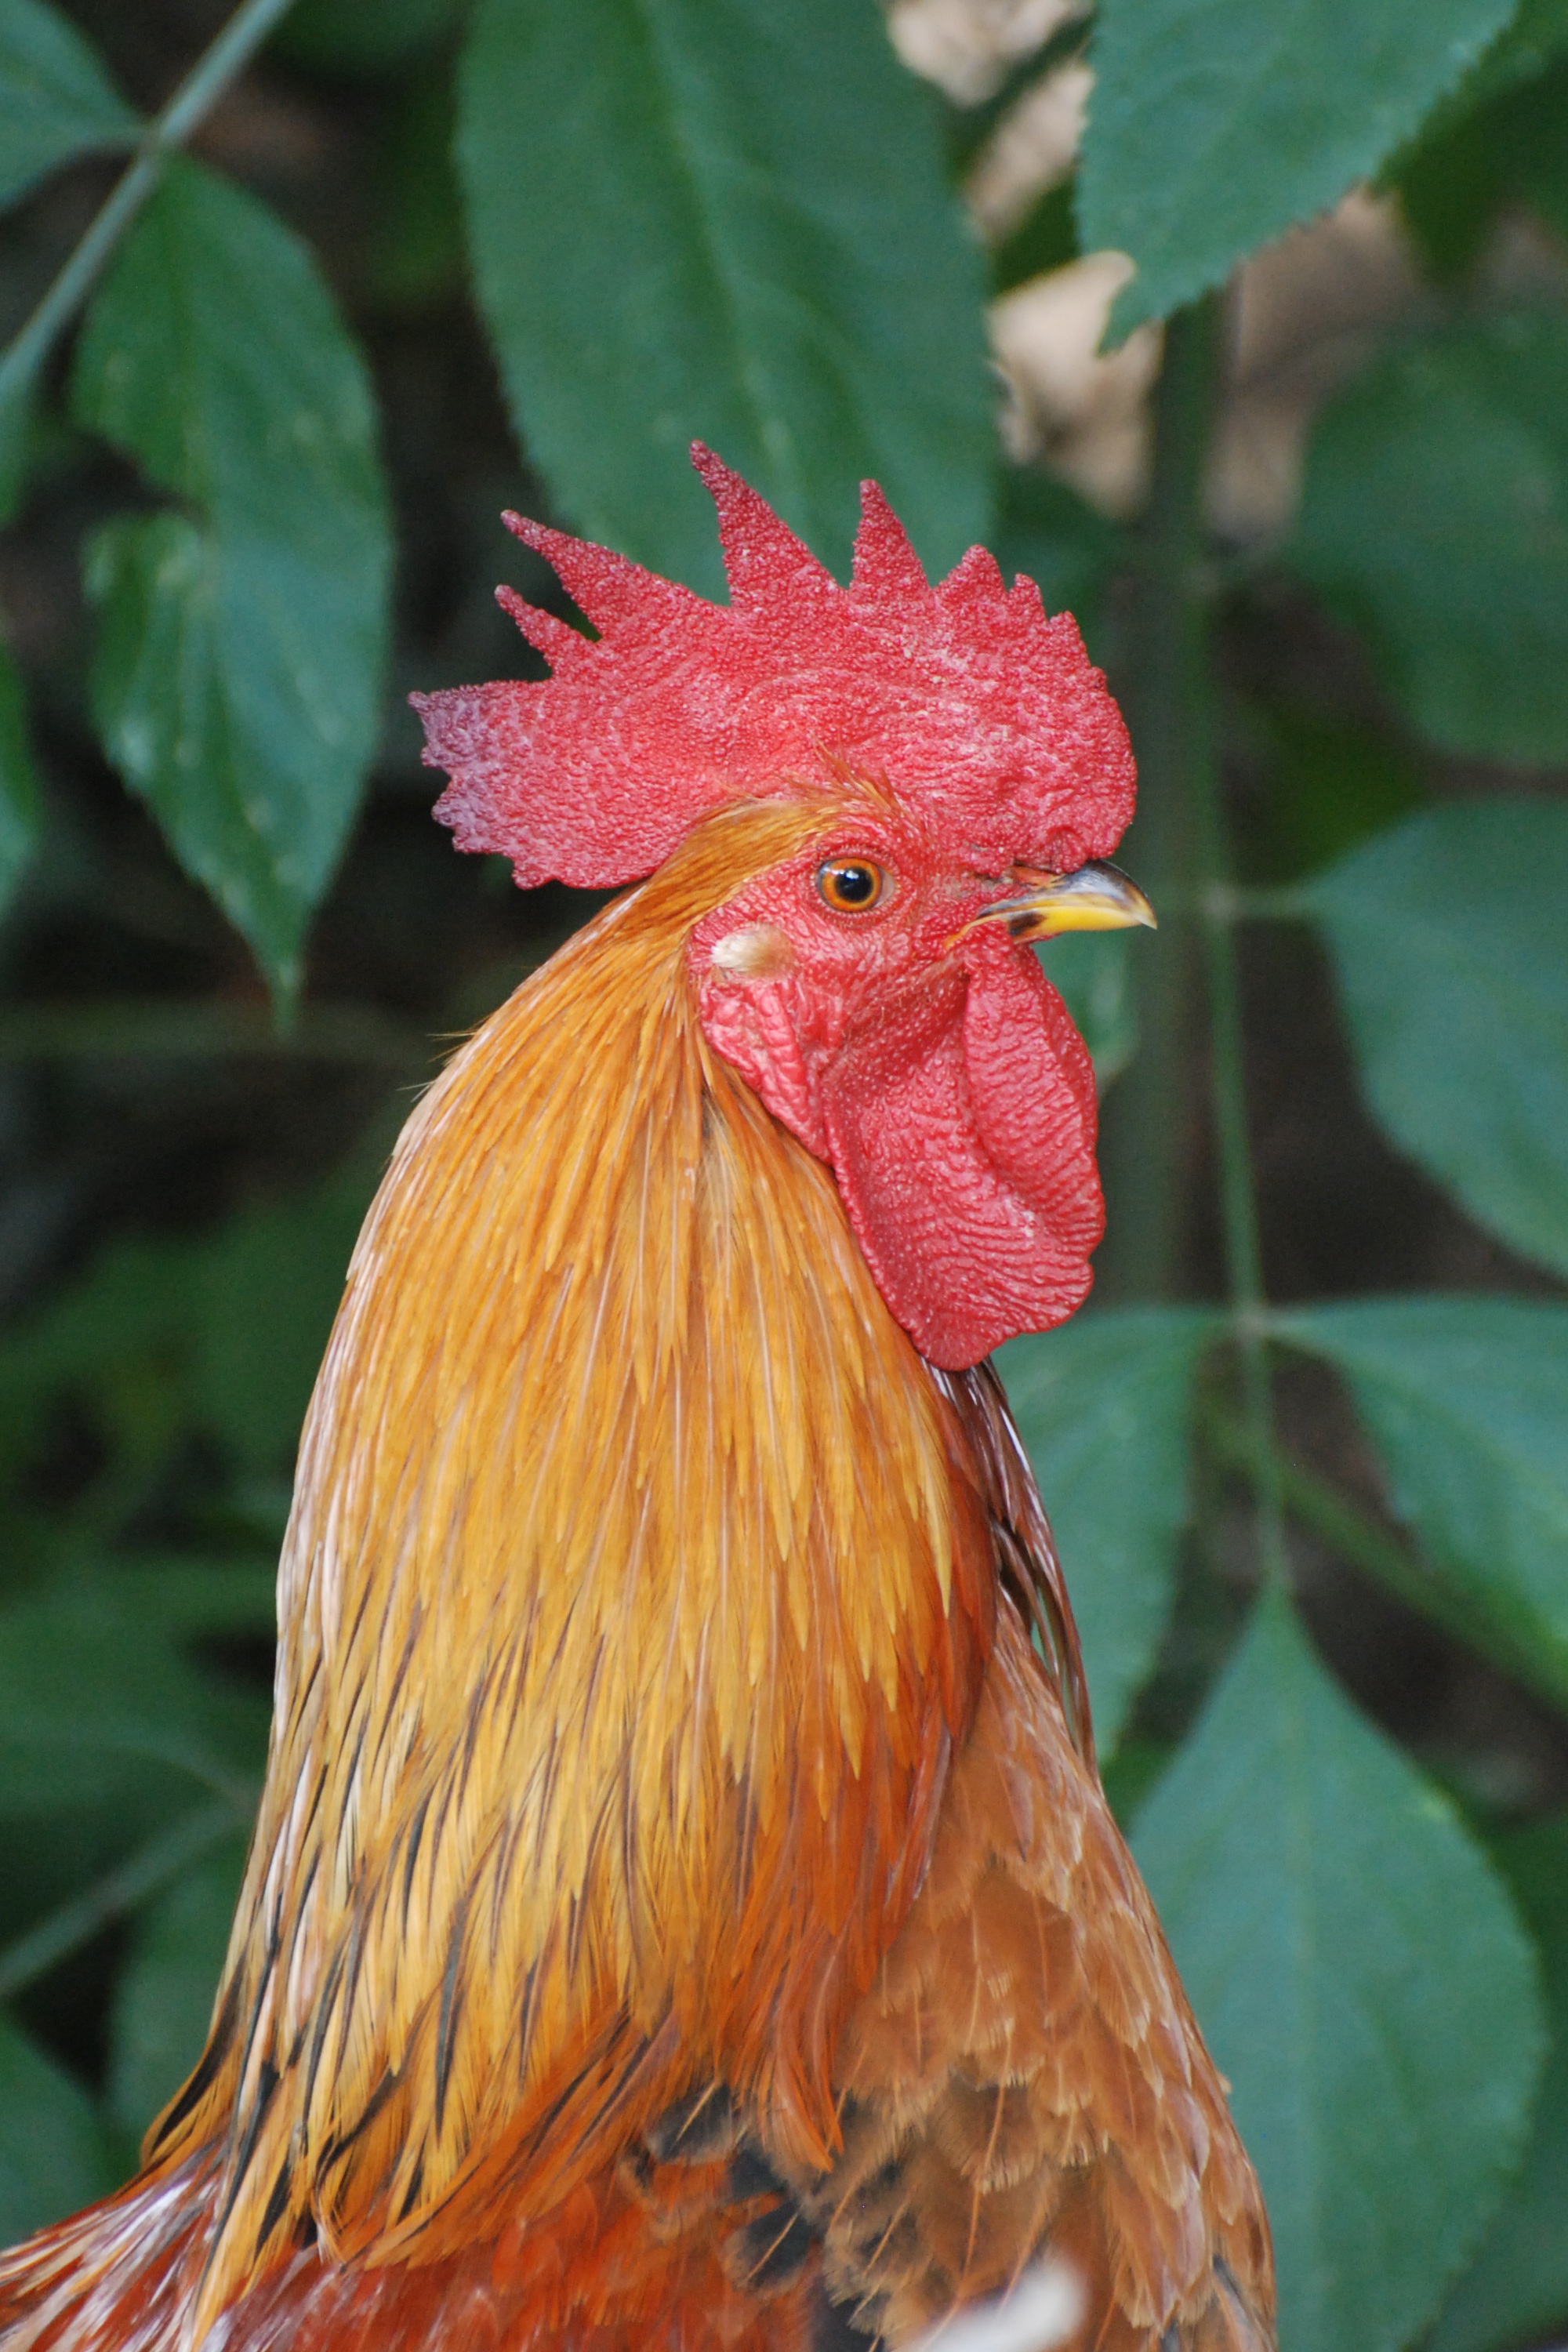
nature, bird, animal, beak, chicken, fowl, fauna, rooster, cock, galliformes, vertebrate, phasianidae, comb